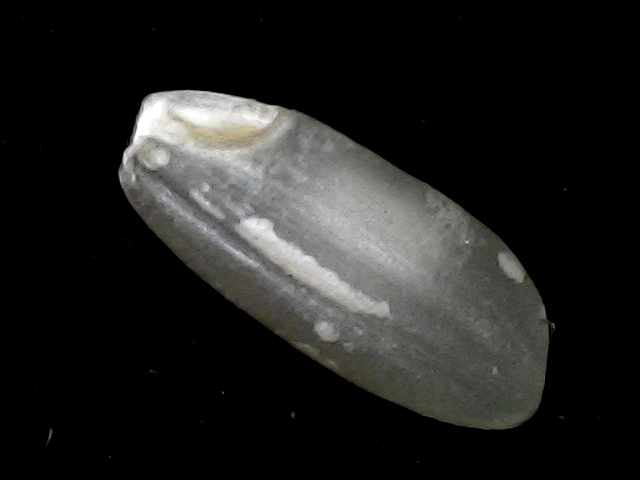
Rice variety: BD91